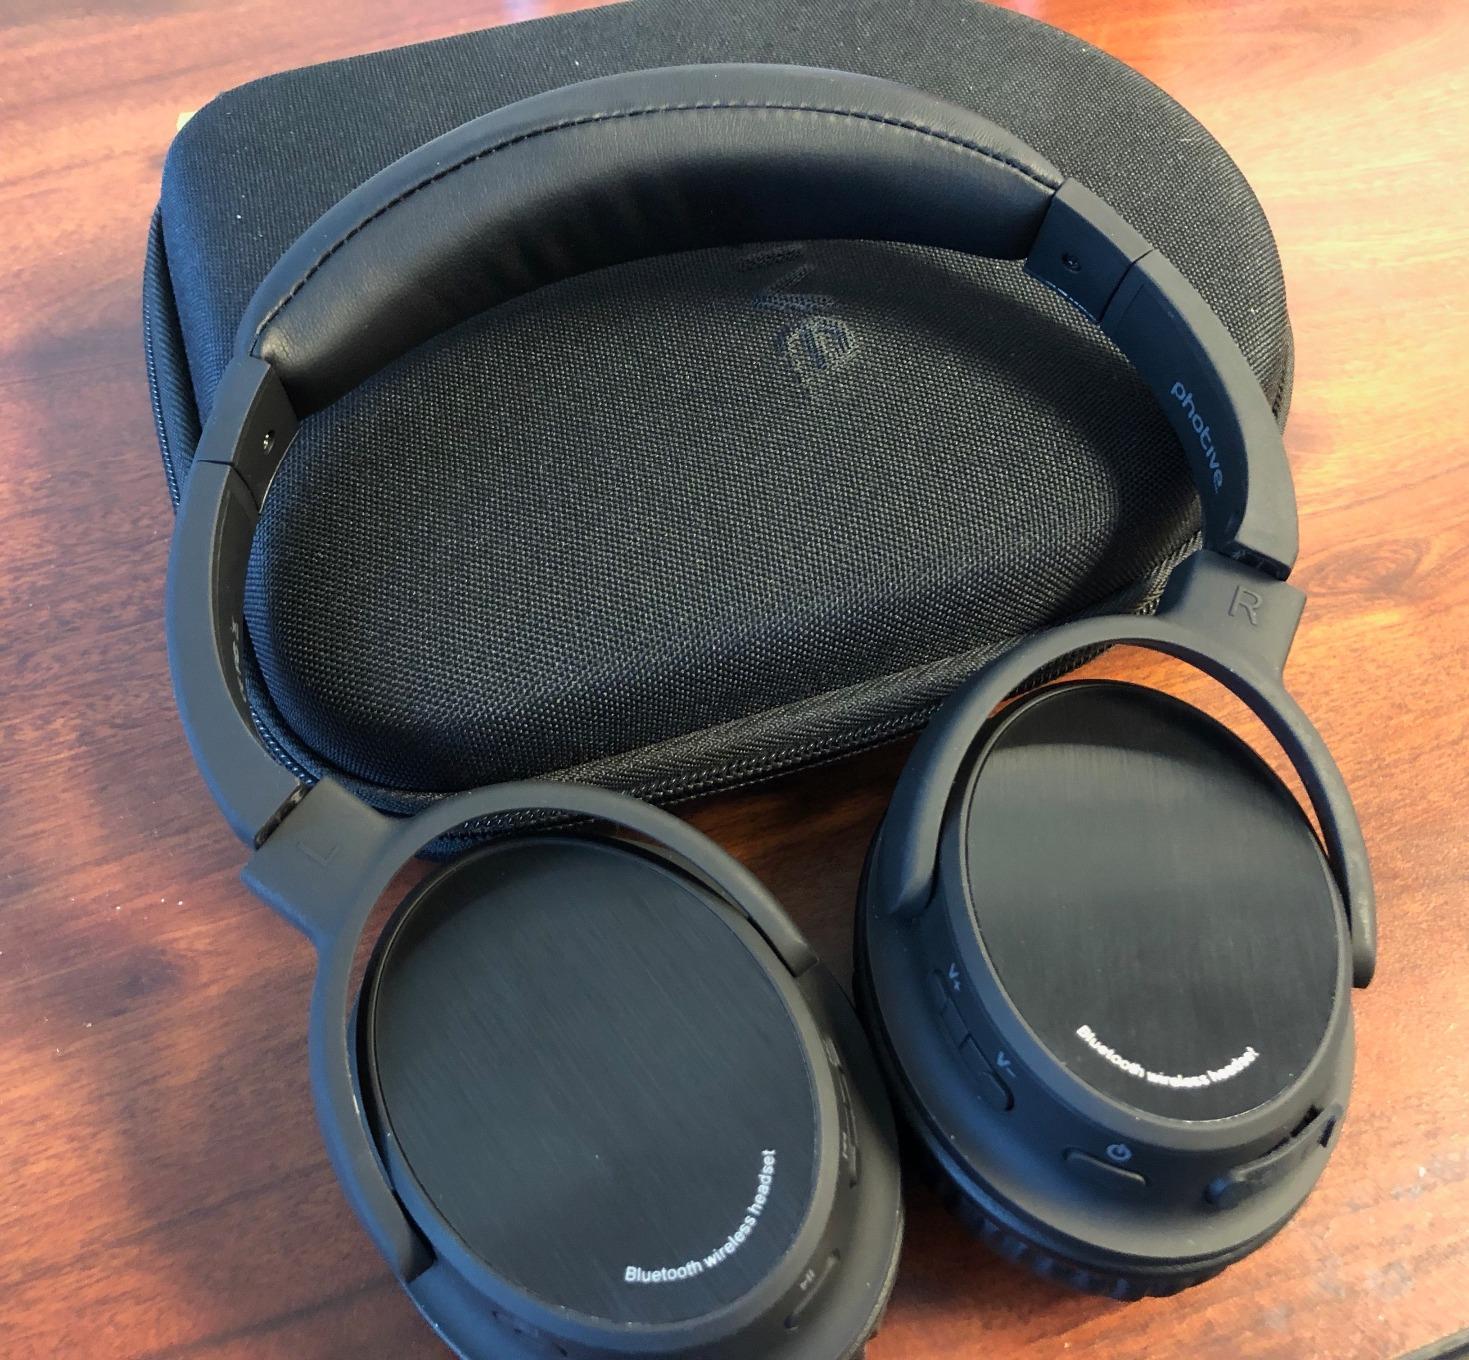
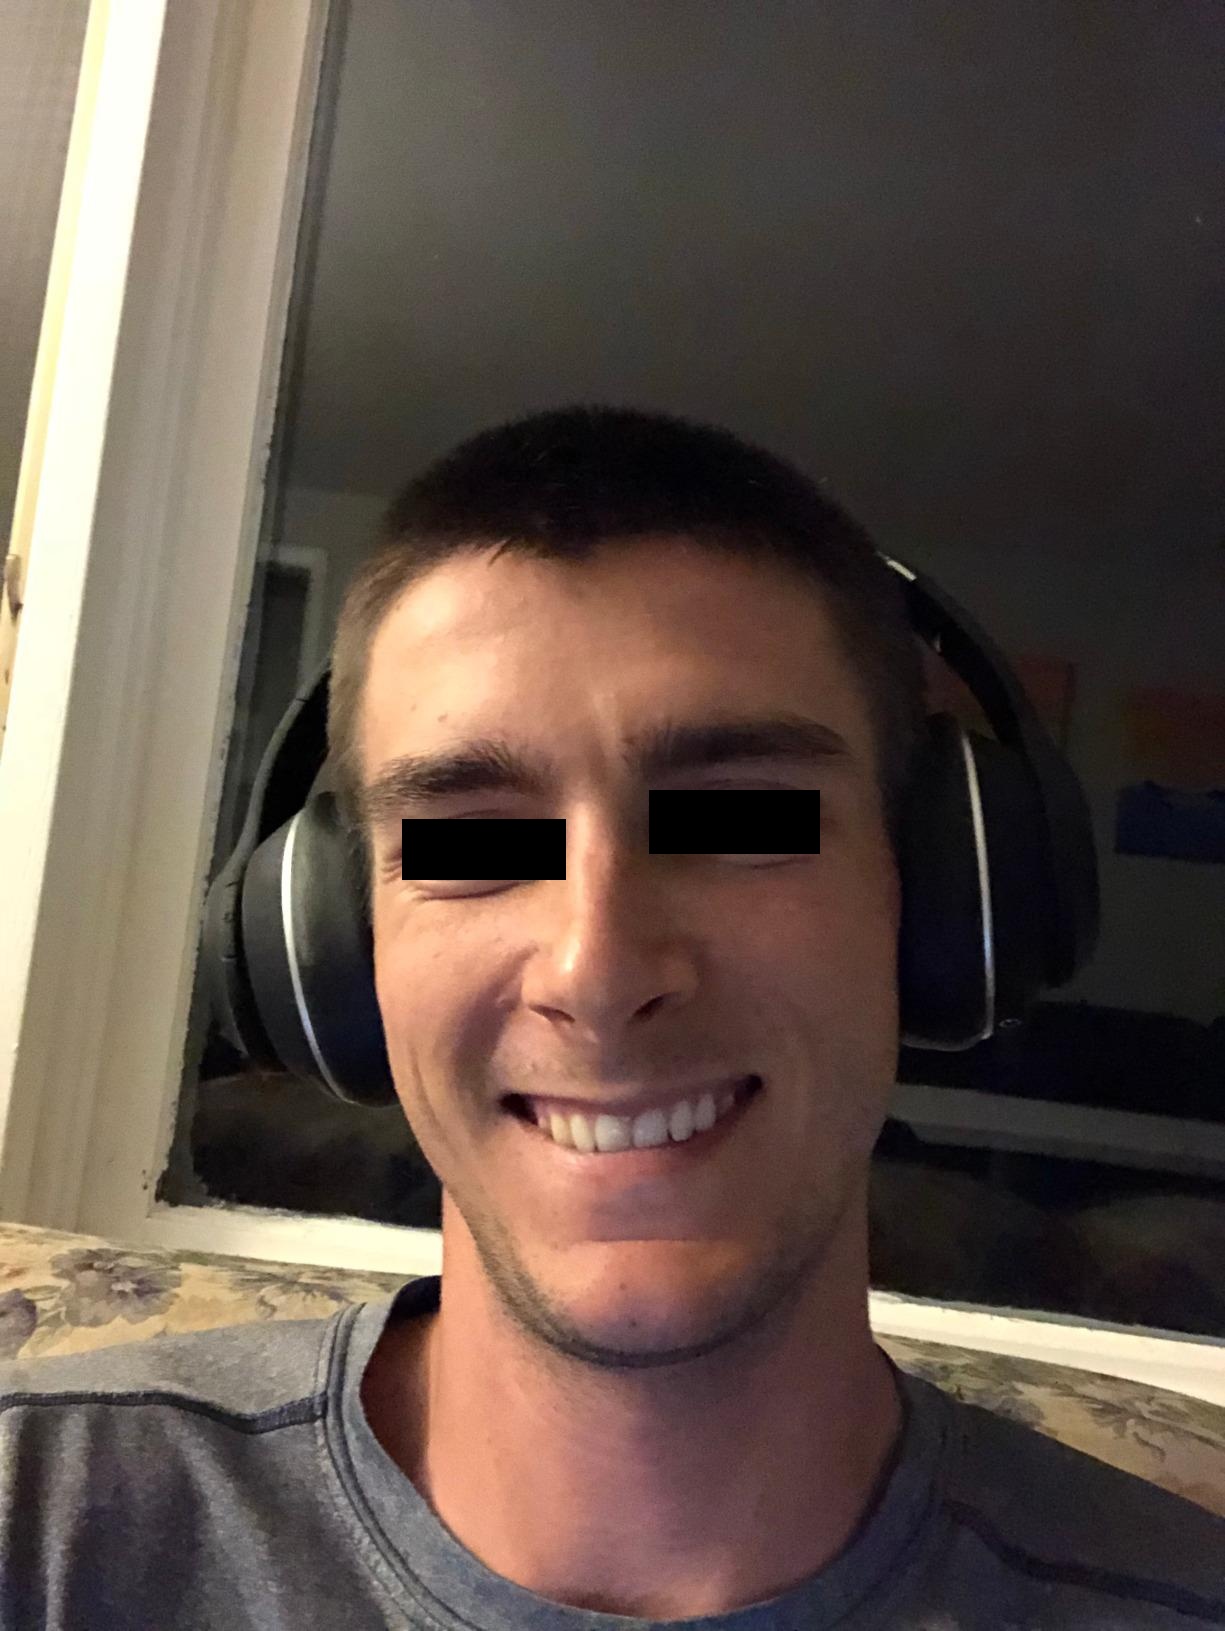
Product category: headphones
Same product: no